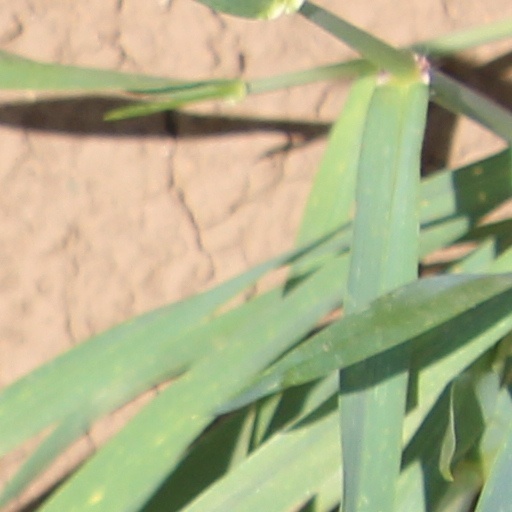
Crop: wheat